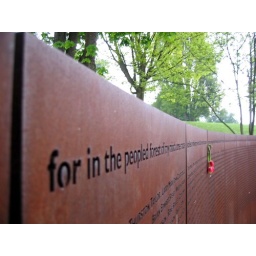
for in the peopled forest of my mind a tree made